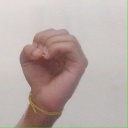
अक्षर: ऊ